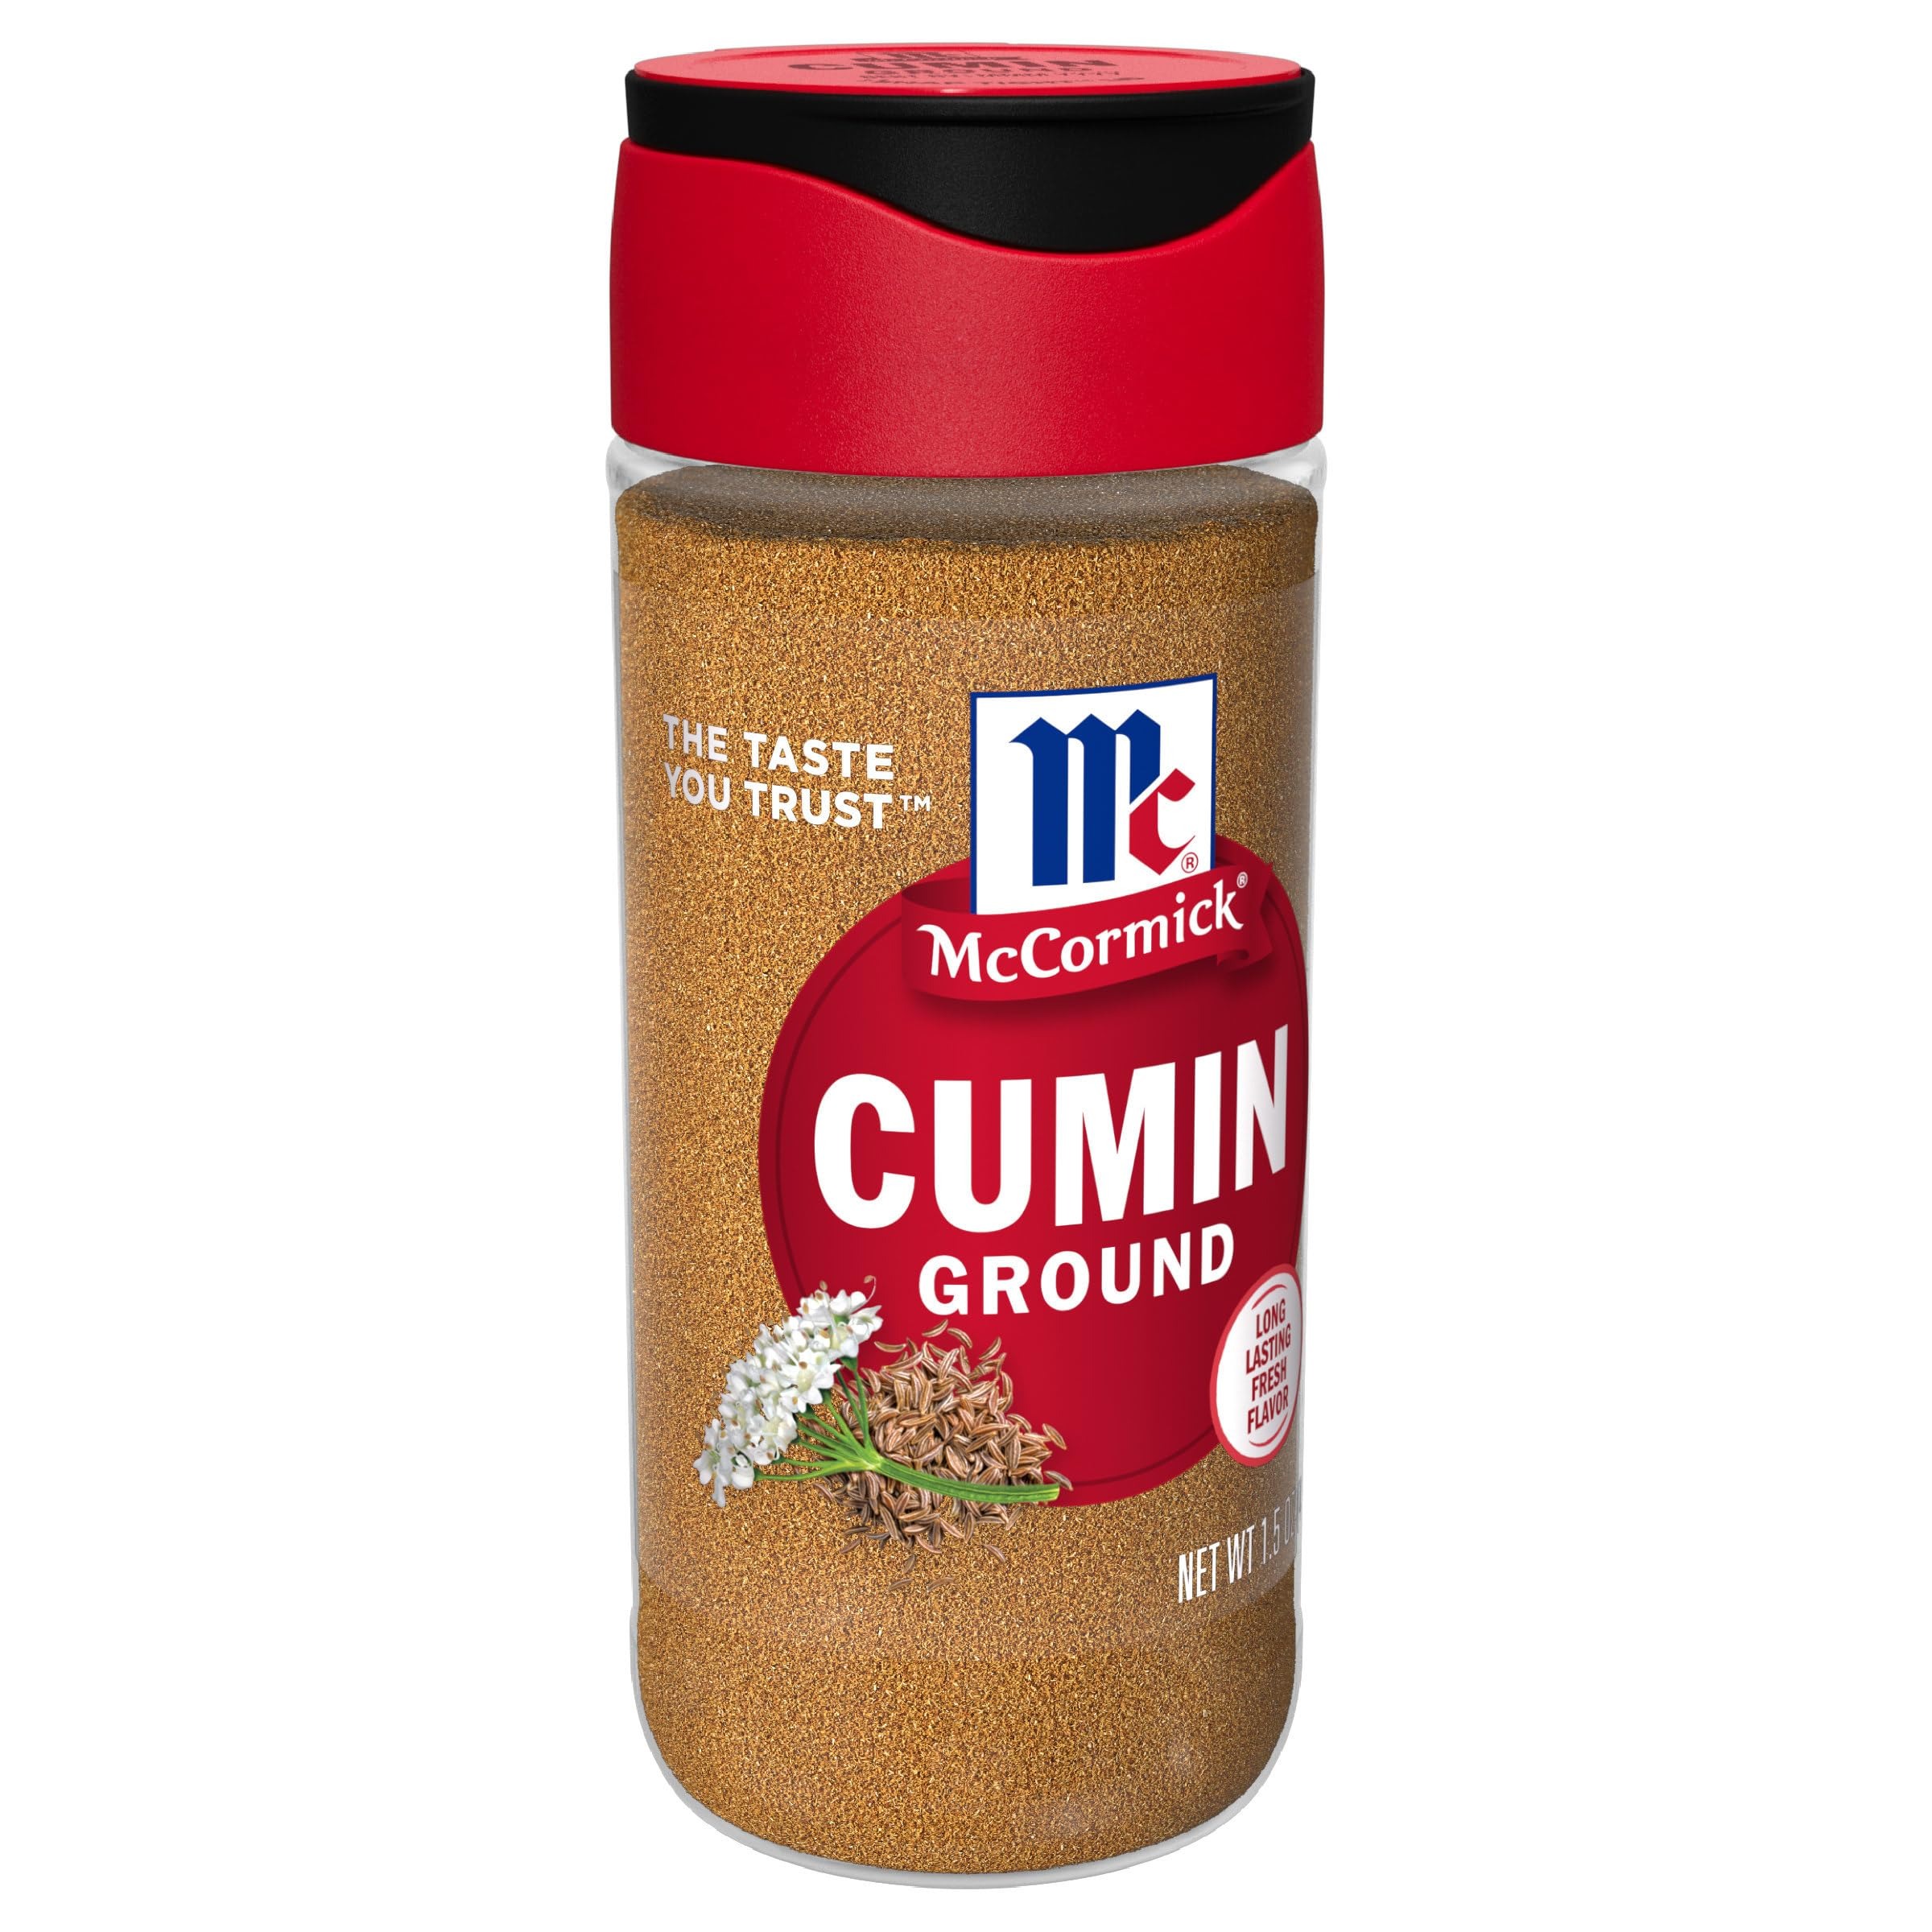
Item Name: McCormick Ground Cumin, 1.5 oz (Pack of 6)
Bullet Point 1: New look, same great McCormick Ground Cumin taste
Bullet Point 2: Earthy warmth and subtle citrus flavor
Bullet Point 3: McCormick Ground Cumin is always ground from whole cumin seeds
Bullet Point 4: Cumin spice is a favorite in Latin American, Indian & Moroccan cuisines
Bullet Point 5: A must in aromatic spice blends like chili powder, garam masala & taco seasoning
Value: 9.0
Unit: Ounce

Price: 5.145